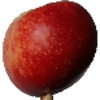
Label: Nectarine 1